Far North Region (Cameroon)

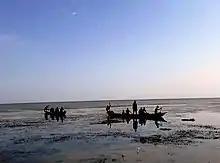
Local people fishing in Maga Lake

Other lakes include Lake Fianga, which exists only during the seasonal flooding of the Logone; during the dry season, it is at best a